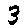
Label: 3